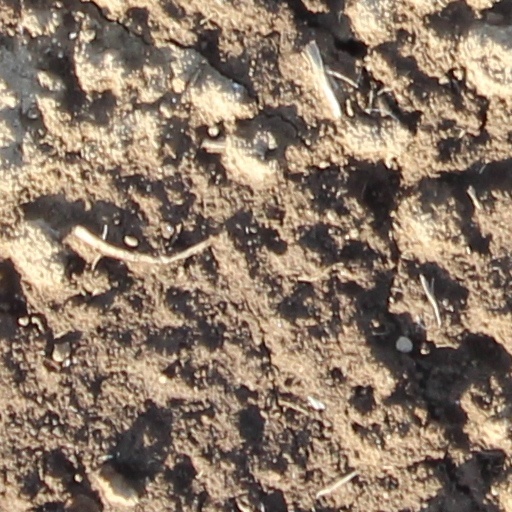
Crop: wheat